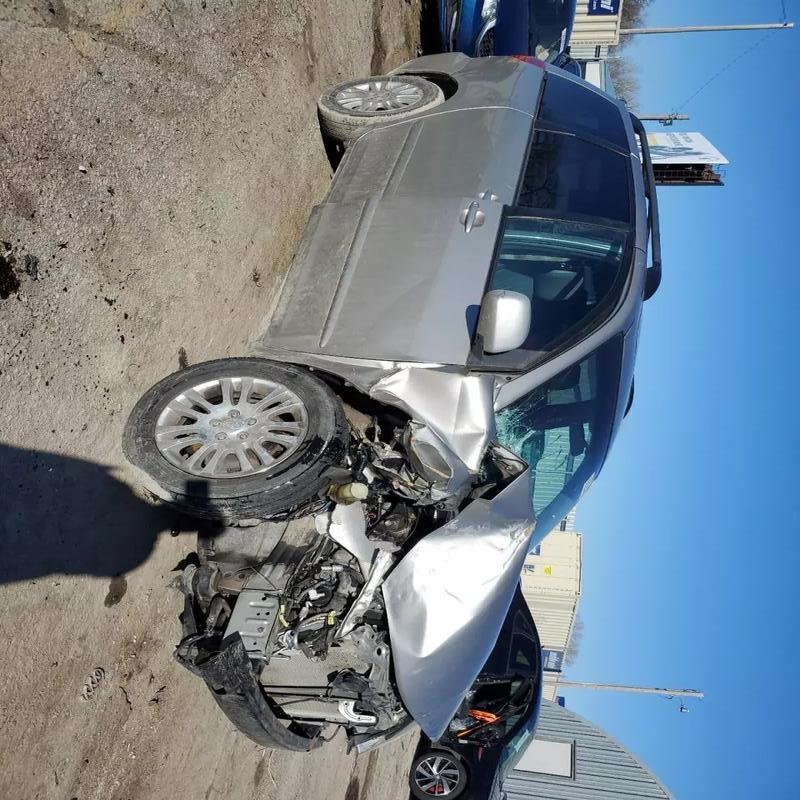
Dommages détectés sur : plaque d'immatriculation avant, pare-choc avant, feu avant droit, capot, pare-brise avant, aile avant droite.
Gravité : majeur